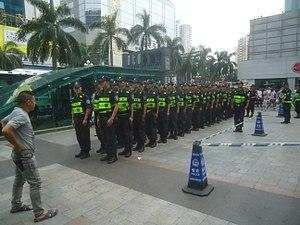
Photo prise en Chine.